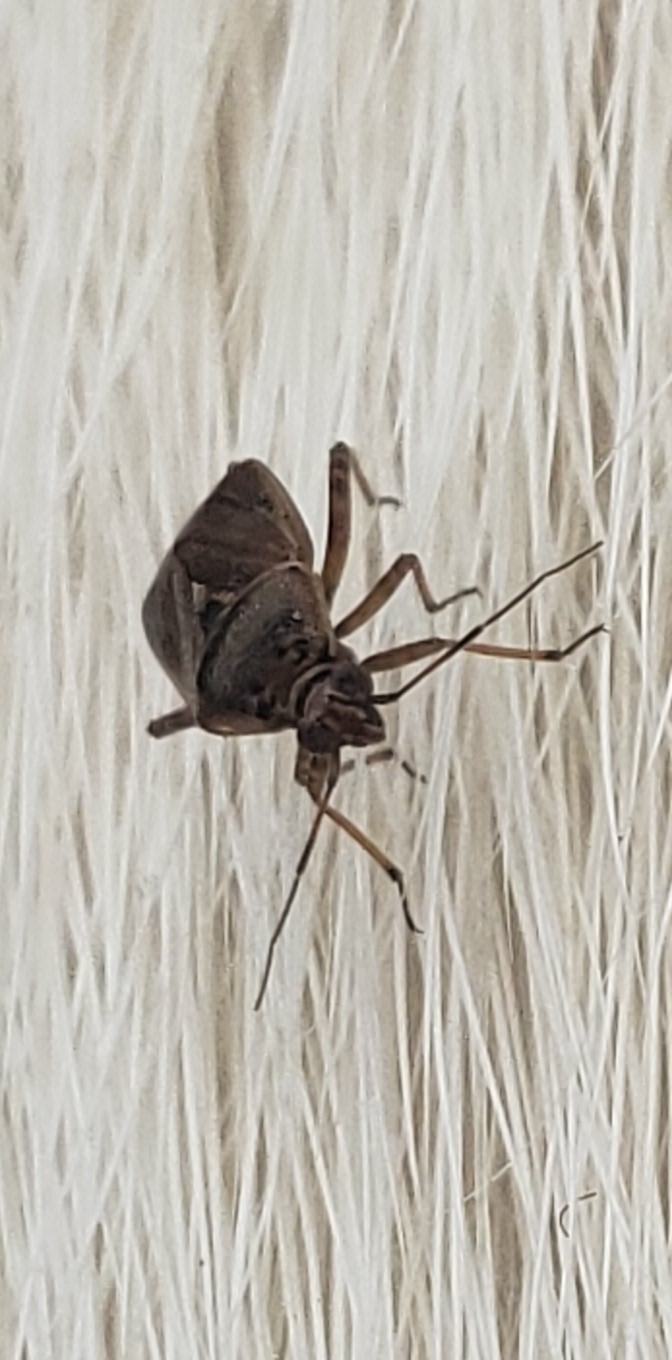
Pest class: lygus_bug